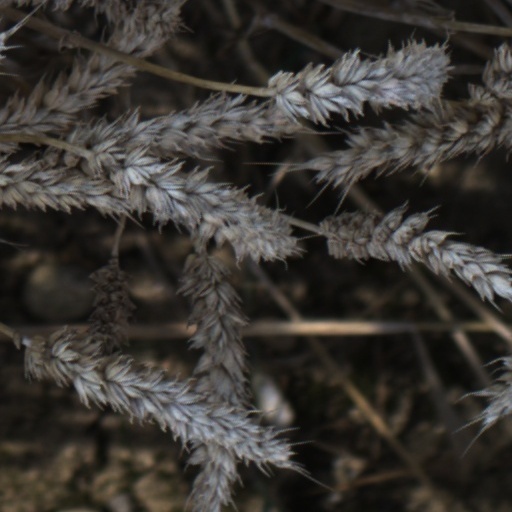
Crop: wheat